Dichterliebe

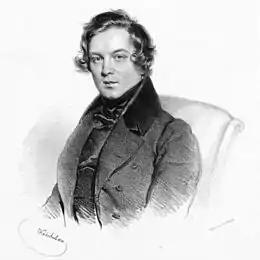
The composer in 1839

Dichterliebe, "A Poet's Love" (composed 1840), is the best-known song cycle by Robert Schumann (Op. 48). The texts for its 16 songs come from the "Lyrisches Intermezzo" by Heinrich Heine, written in 1822–23 and published as part of Heine's "Das Buch der Lieder". Along with the song cycles of Franz Schubert ("Die schöne Müllerin" and "Winterreise"), Schumann's form the core of the genre in musical literature.